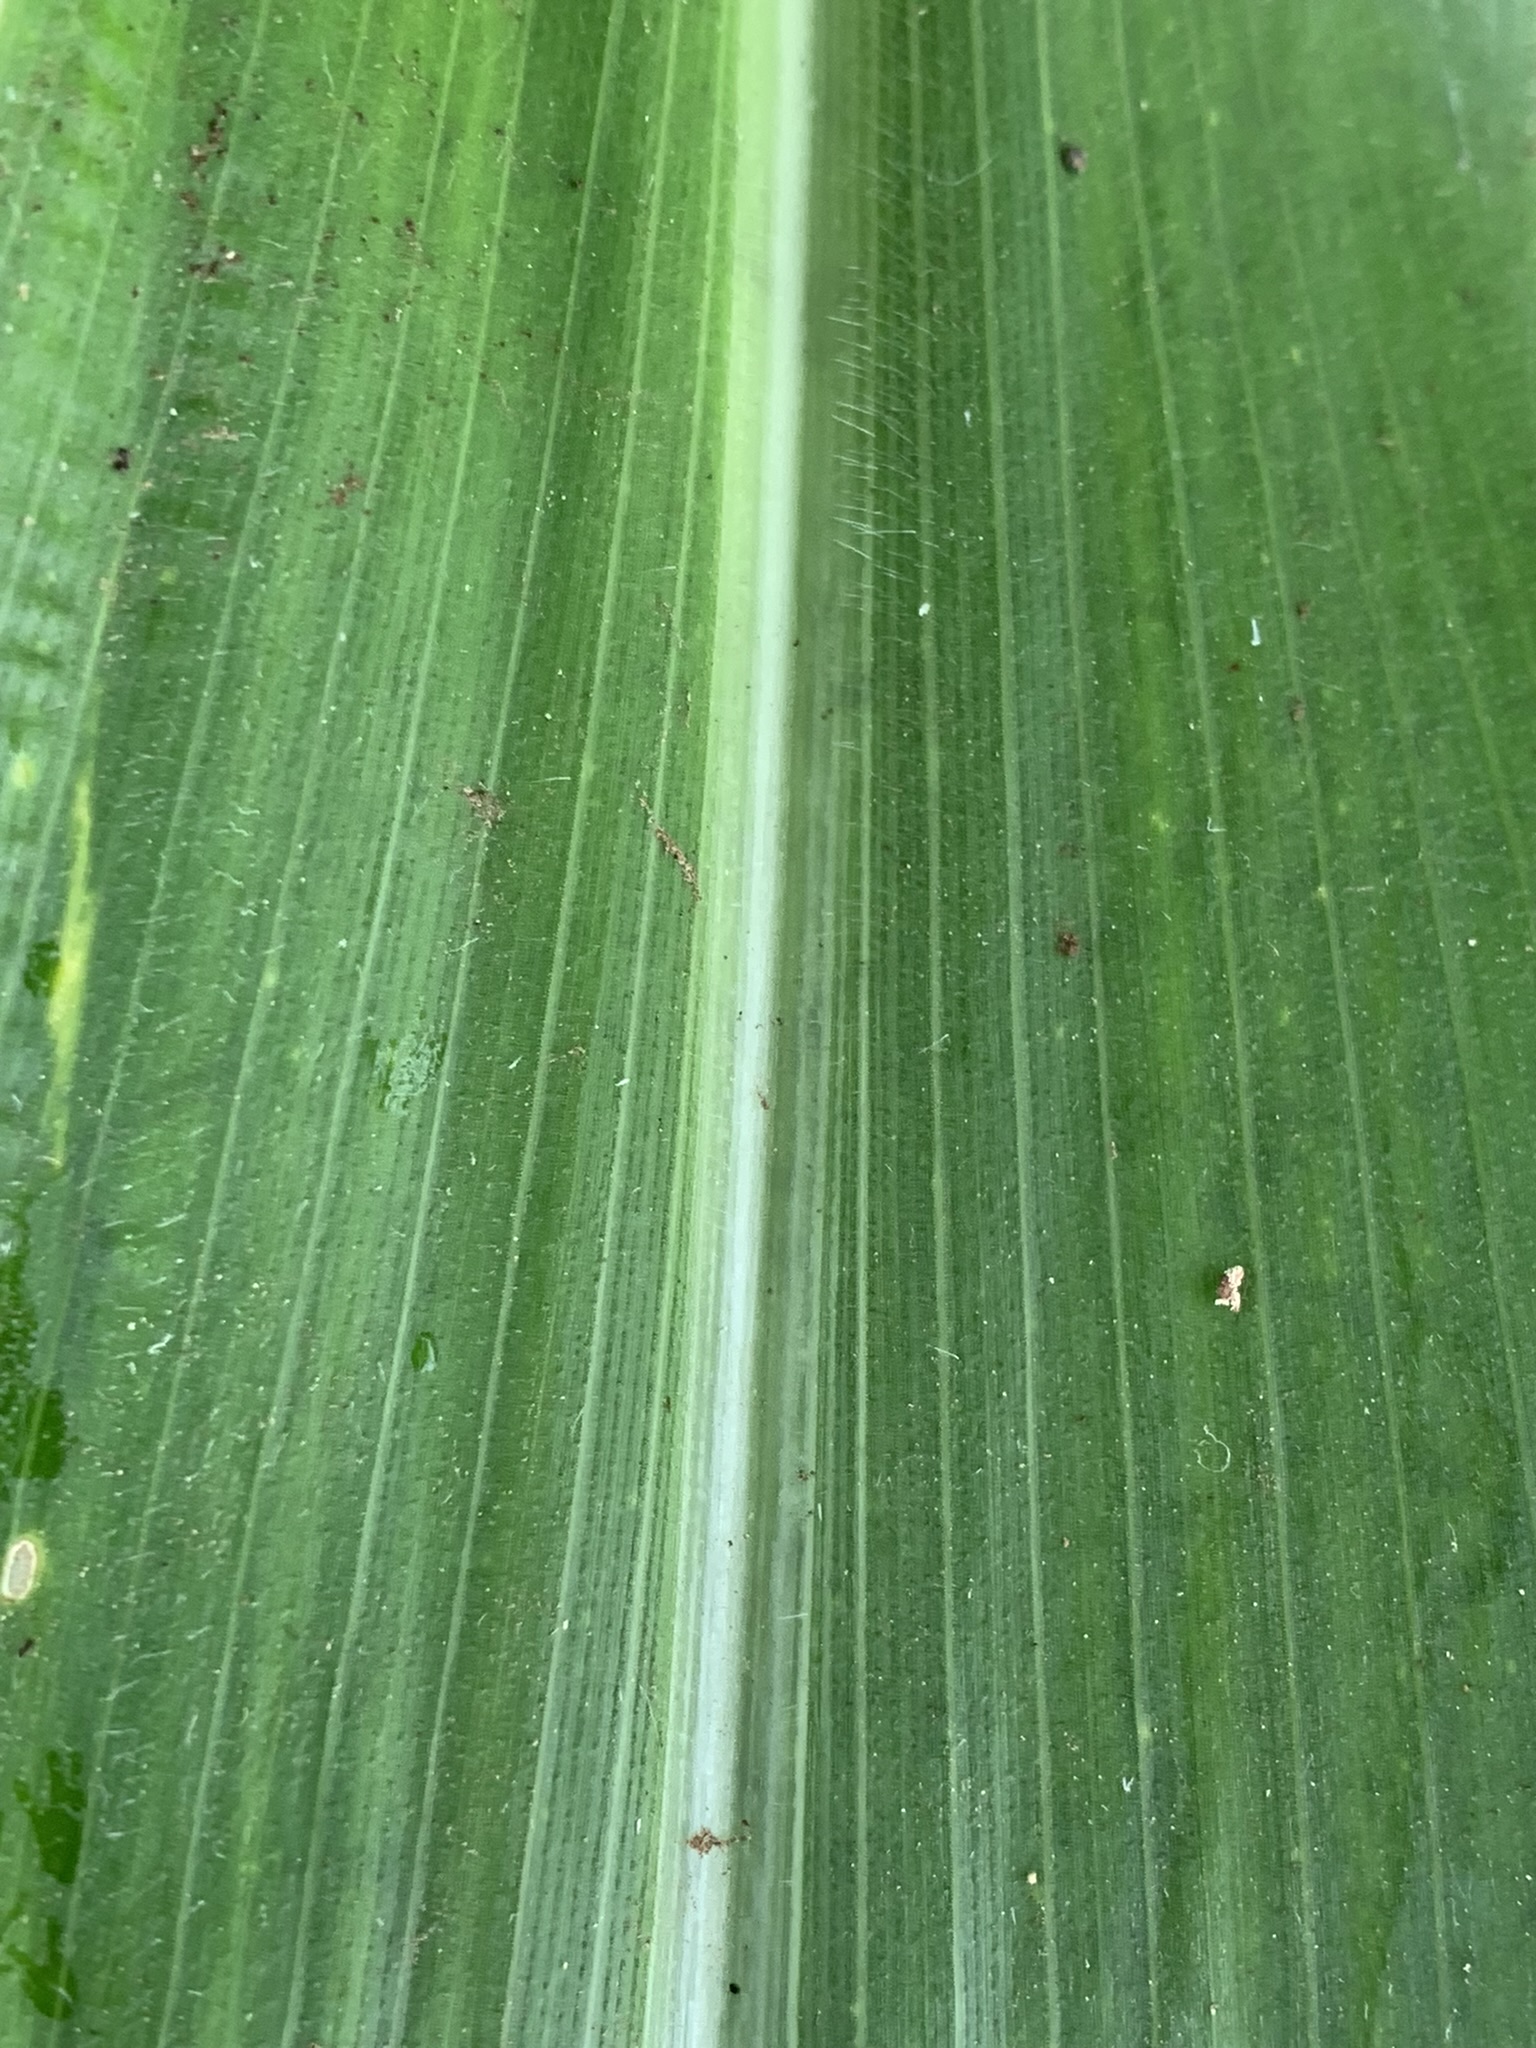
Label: Healthy